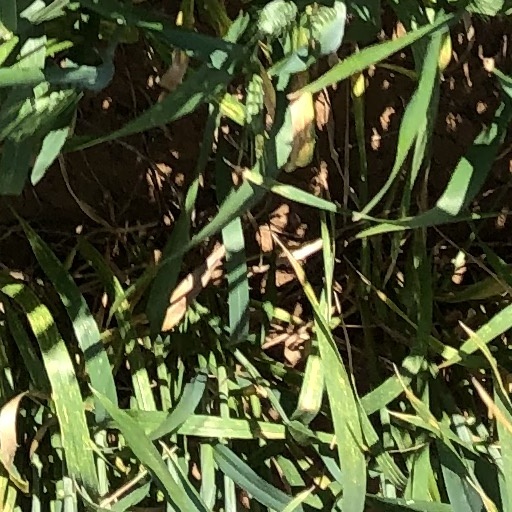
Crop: wheat